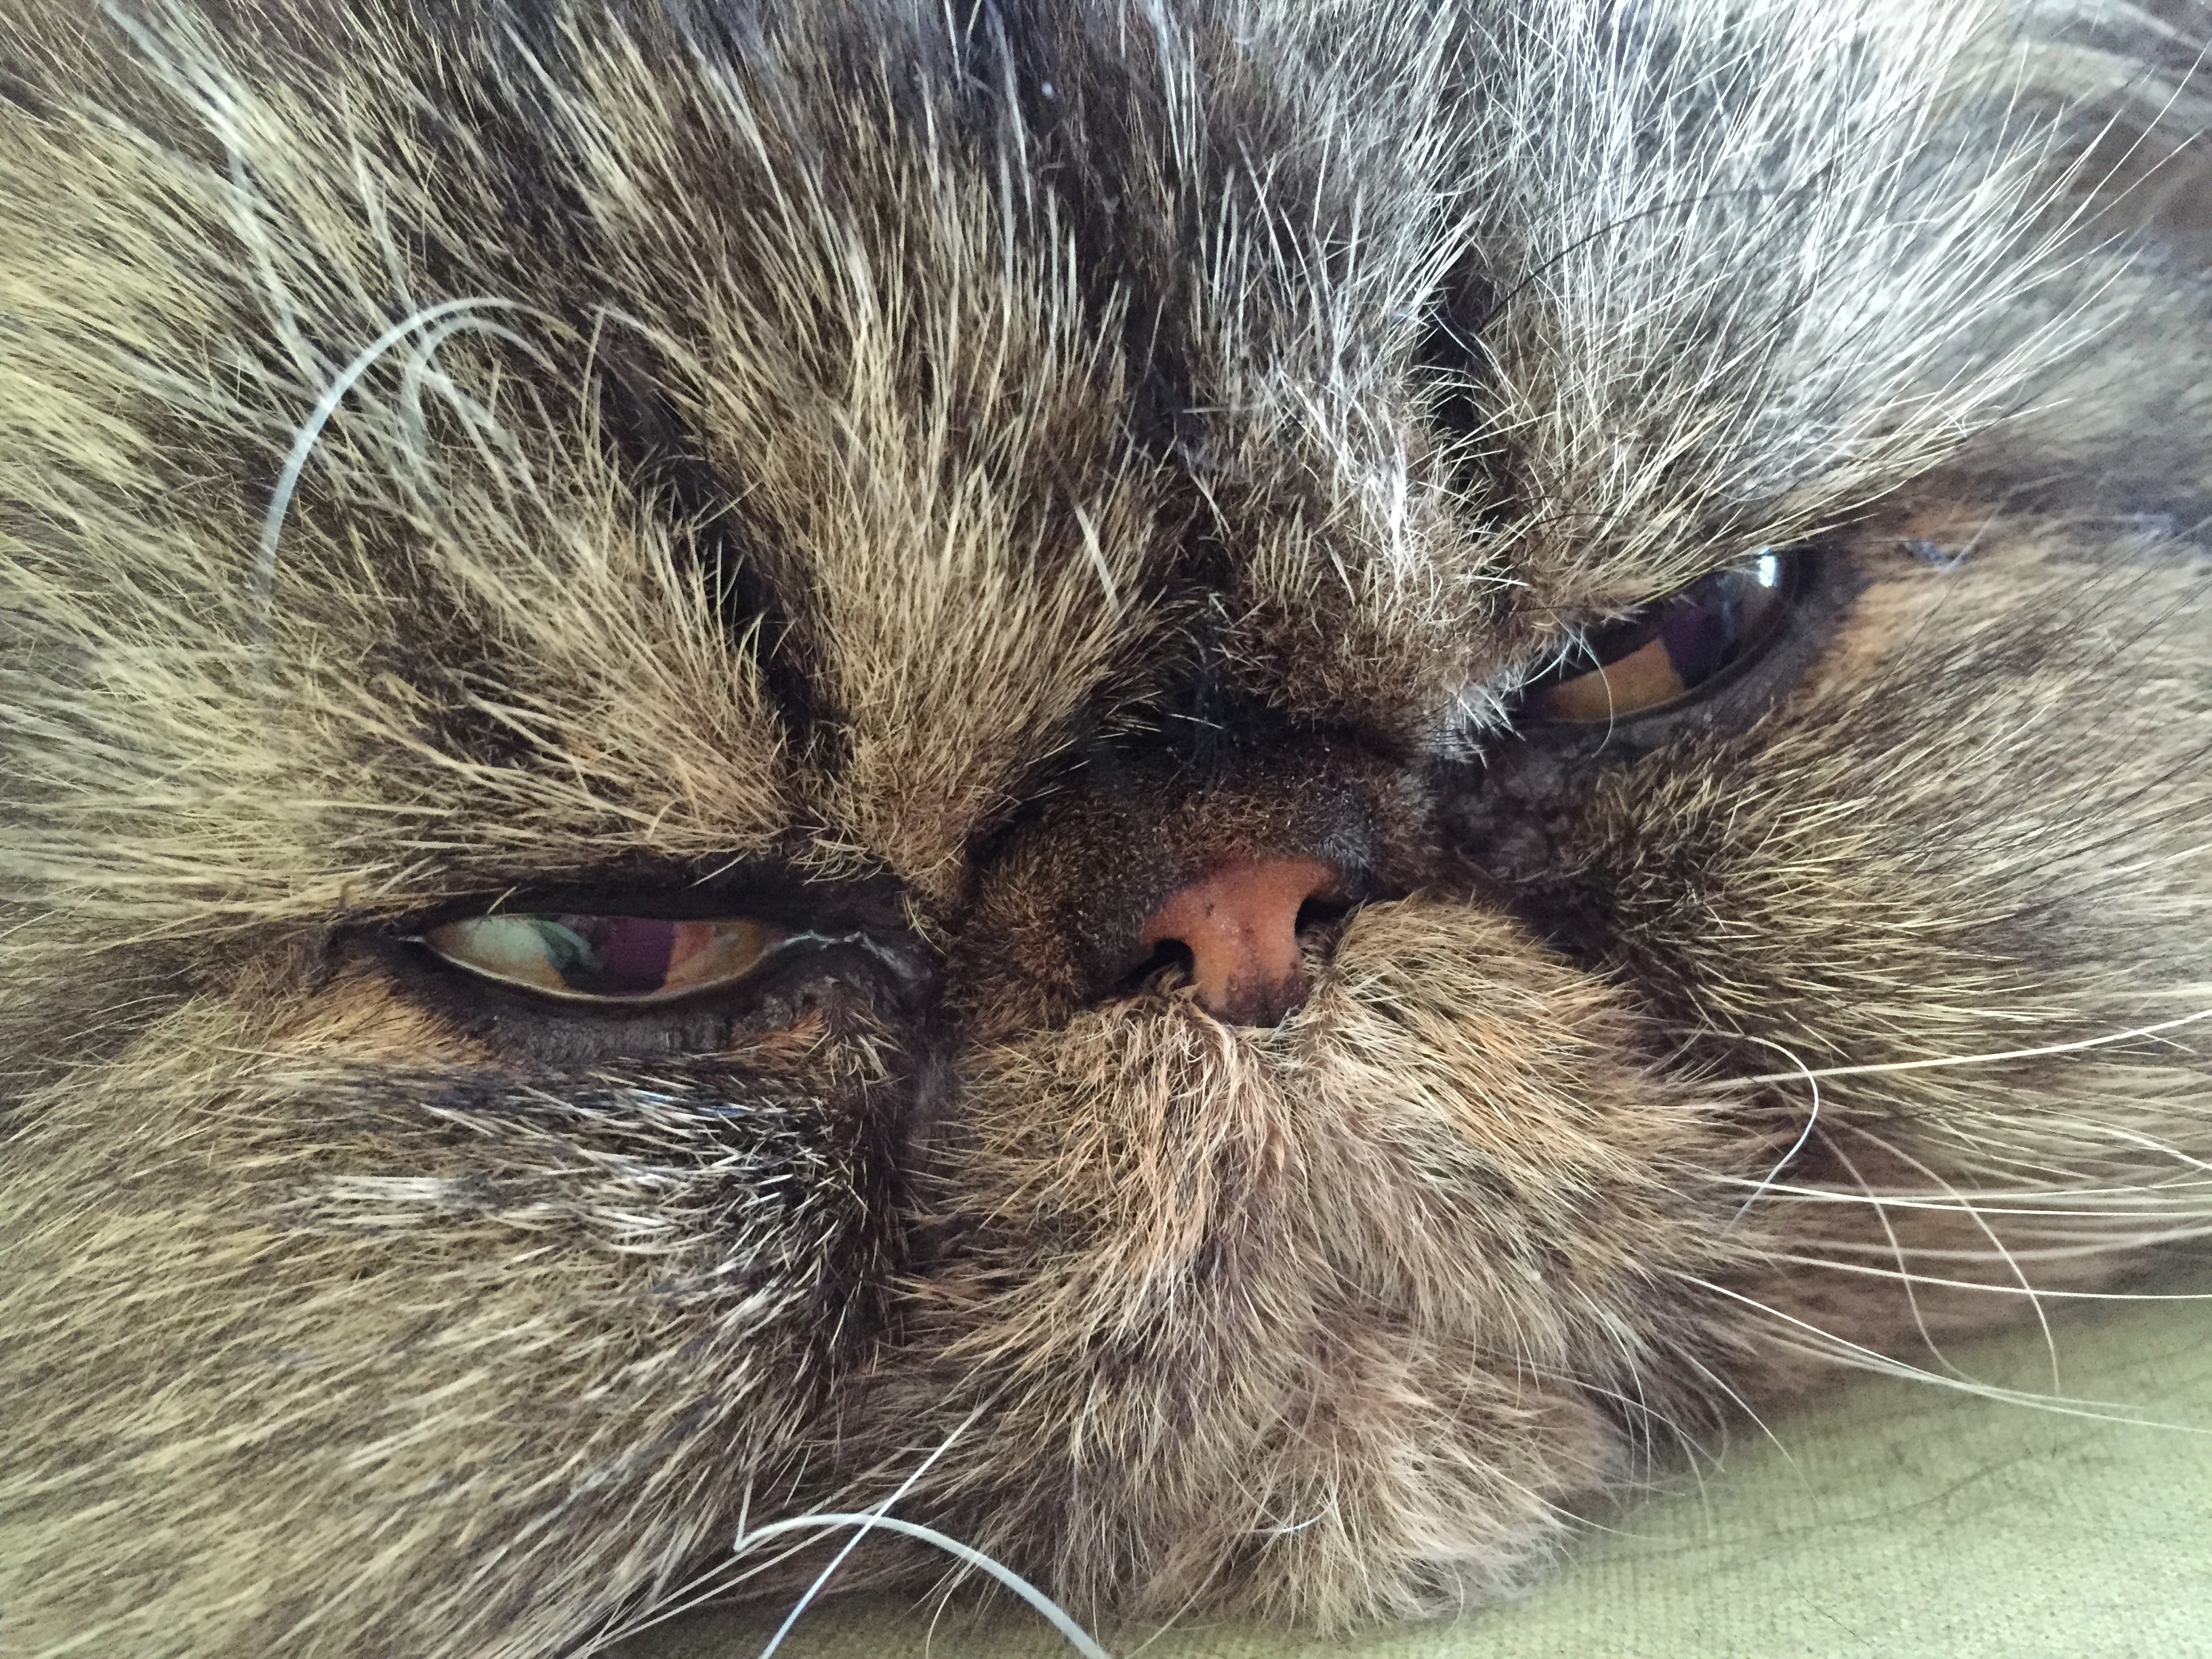
fur, kitten, cat, mammal, close up, nose, whiskers, sleep, snout, eye, vertebrate, tired, organ, tabby cat, wild cat, small to medium sized cats, cat like mammal